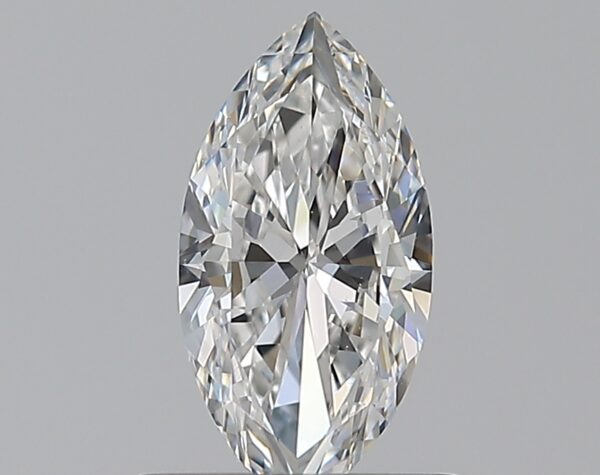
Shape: marquise
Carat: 0.5
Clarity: VVS2
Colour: F
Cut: EX
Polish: EX
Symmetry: VG
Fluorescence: N
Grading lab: GIA
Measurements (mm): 8.18 x 4.11 x 2.39